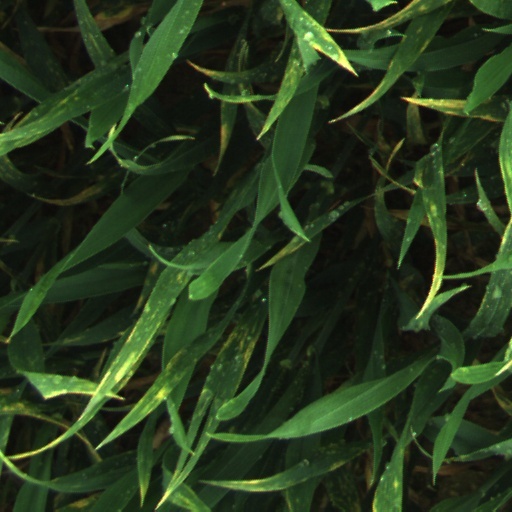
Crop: wheat